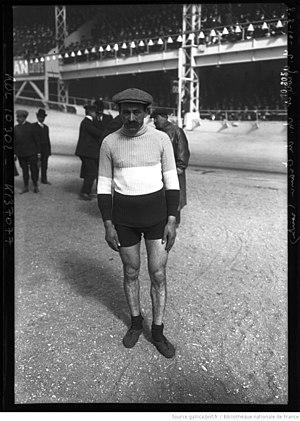
Émile Georget portant le maillot de champion de France 1910
Le championnat de France des 100 kilomètres sur route 1910 s'est déroulé le 8 mai 1910 sur une boucle entre Versailles et Ablis.